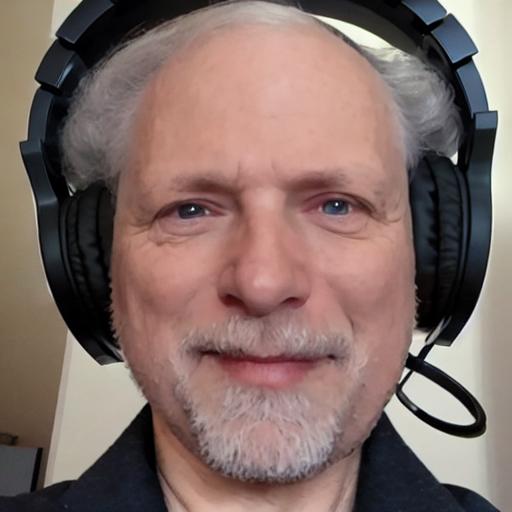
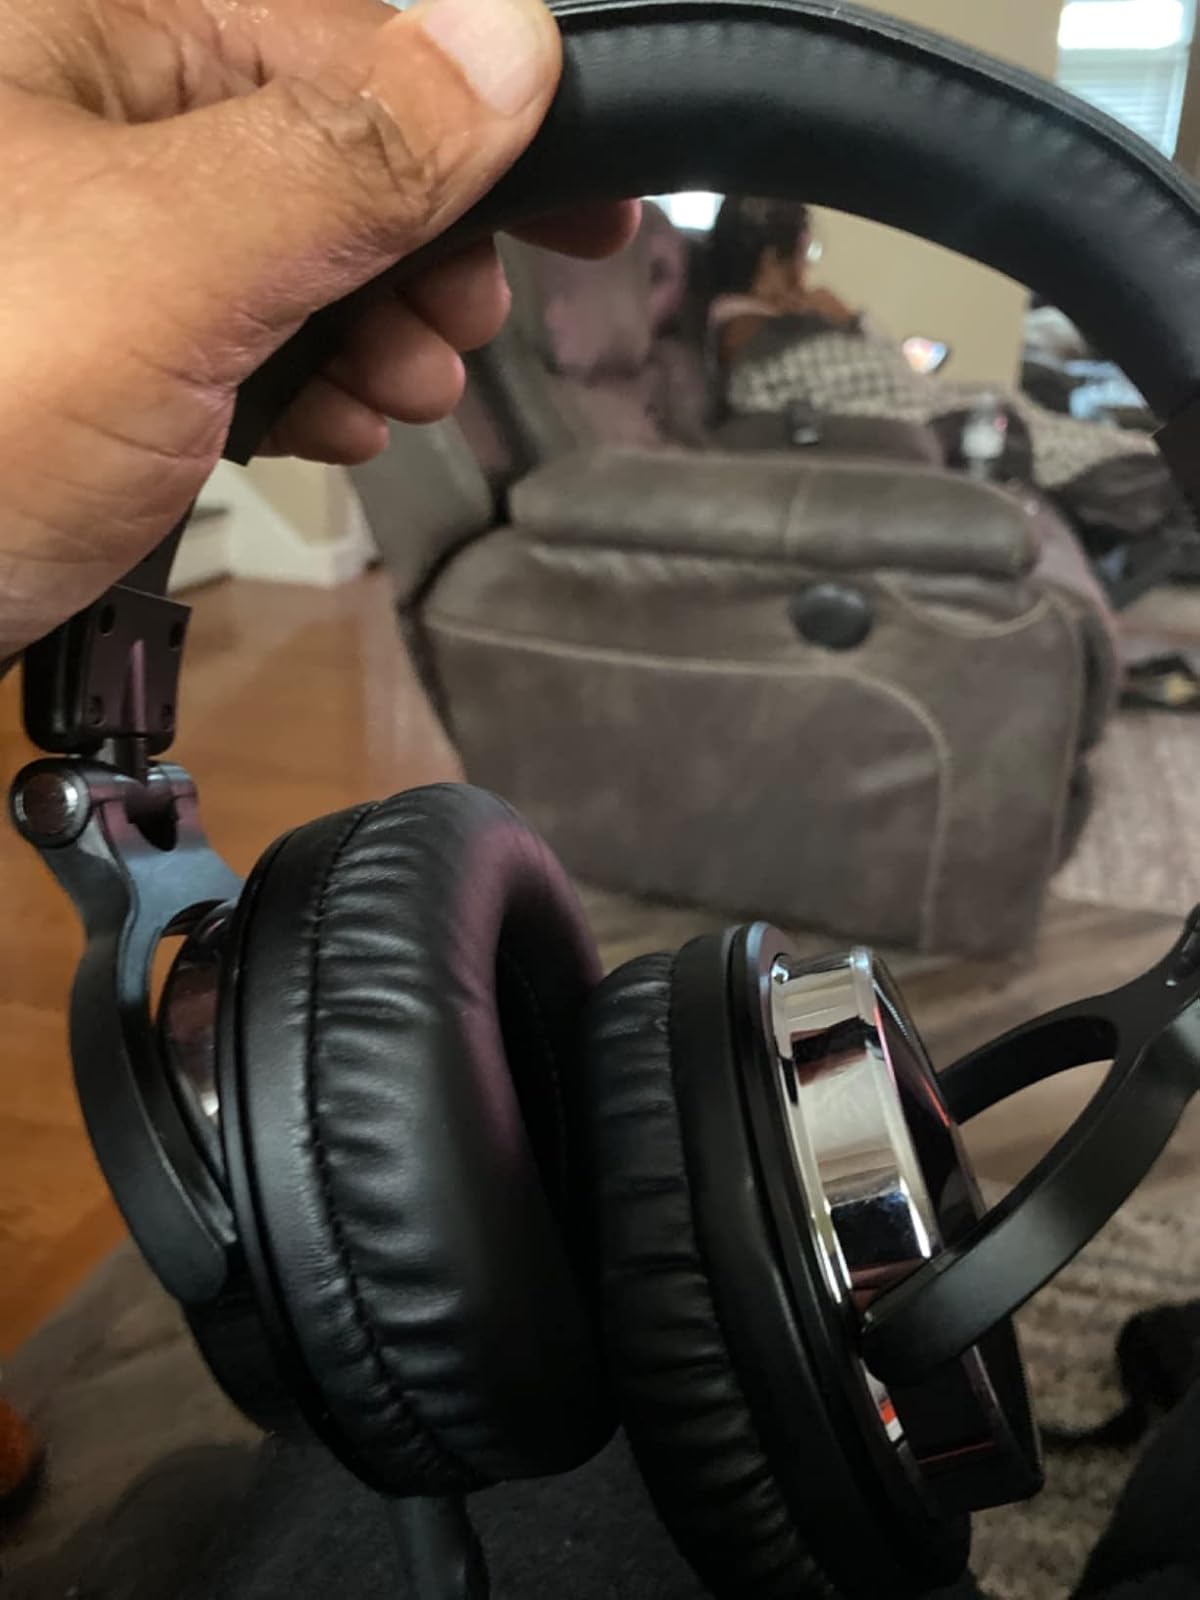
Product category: headphones
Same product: no